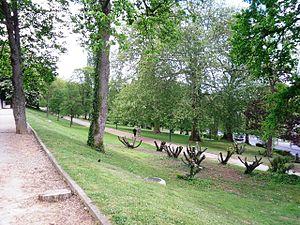
Le parc d'Avaucourt à Athis-Mons (91)
Athis-Mons est une commune française située à douze kilomètres au sud-est de Paris dans le département de l’Essonne en région Île-de-France.